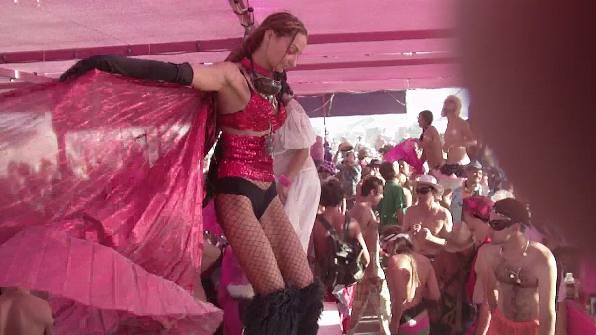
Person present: Yes